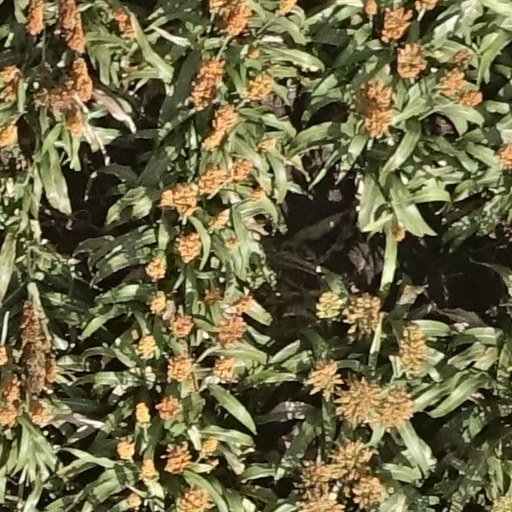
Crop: sorghum